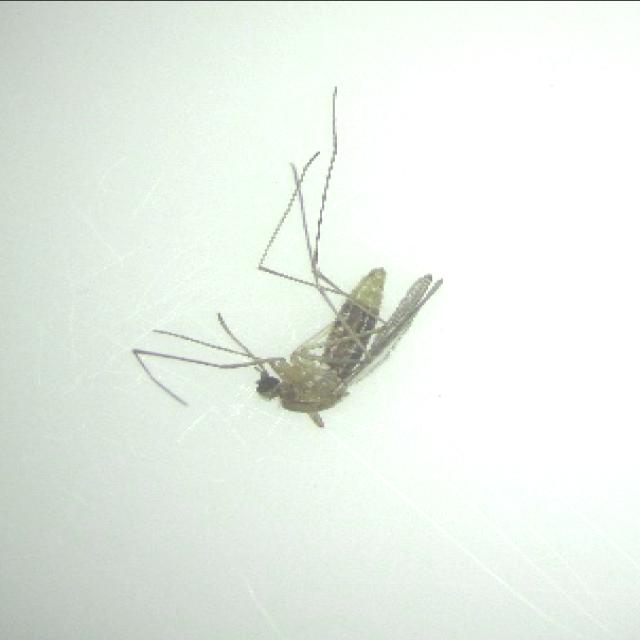
Species: culex_pipiens